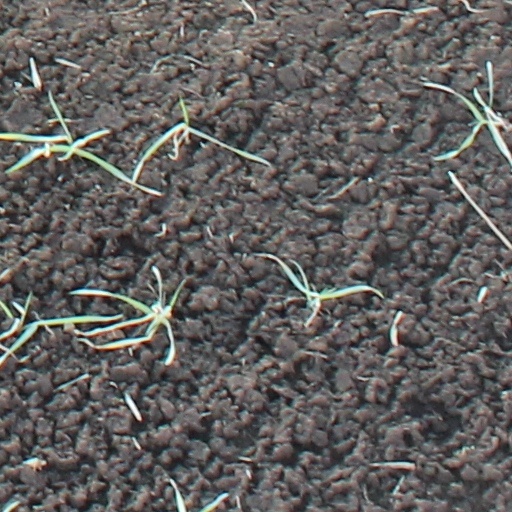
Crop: wheat